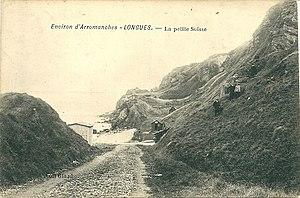
La plage
Longues-sur-Mer est une commune française, située dans le département du Calvados en région Normandie, peuplée de 606 habitants.